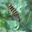
Label: caterpillar